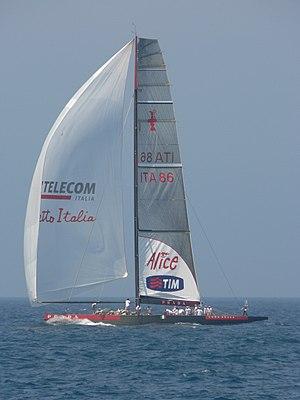
Luna Rossa Challenge est un syndicat italien participant à la Coupe de l'America. Son propriétaire est Patrizio Bertelli.